Zubovka, Murmansk Oblast

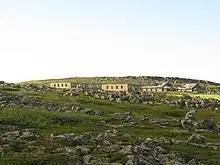
Ruins of Zubovka

Zubovka was a rural locality (an inhabited locality) under the administrative jurisdiction of the urban-type settlement of Pechenga in Pechengsky District of Murmansk Oblast, Russia. It was abolished in December 2009 due to depopulation.